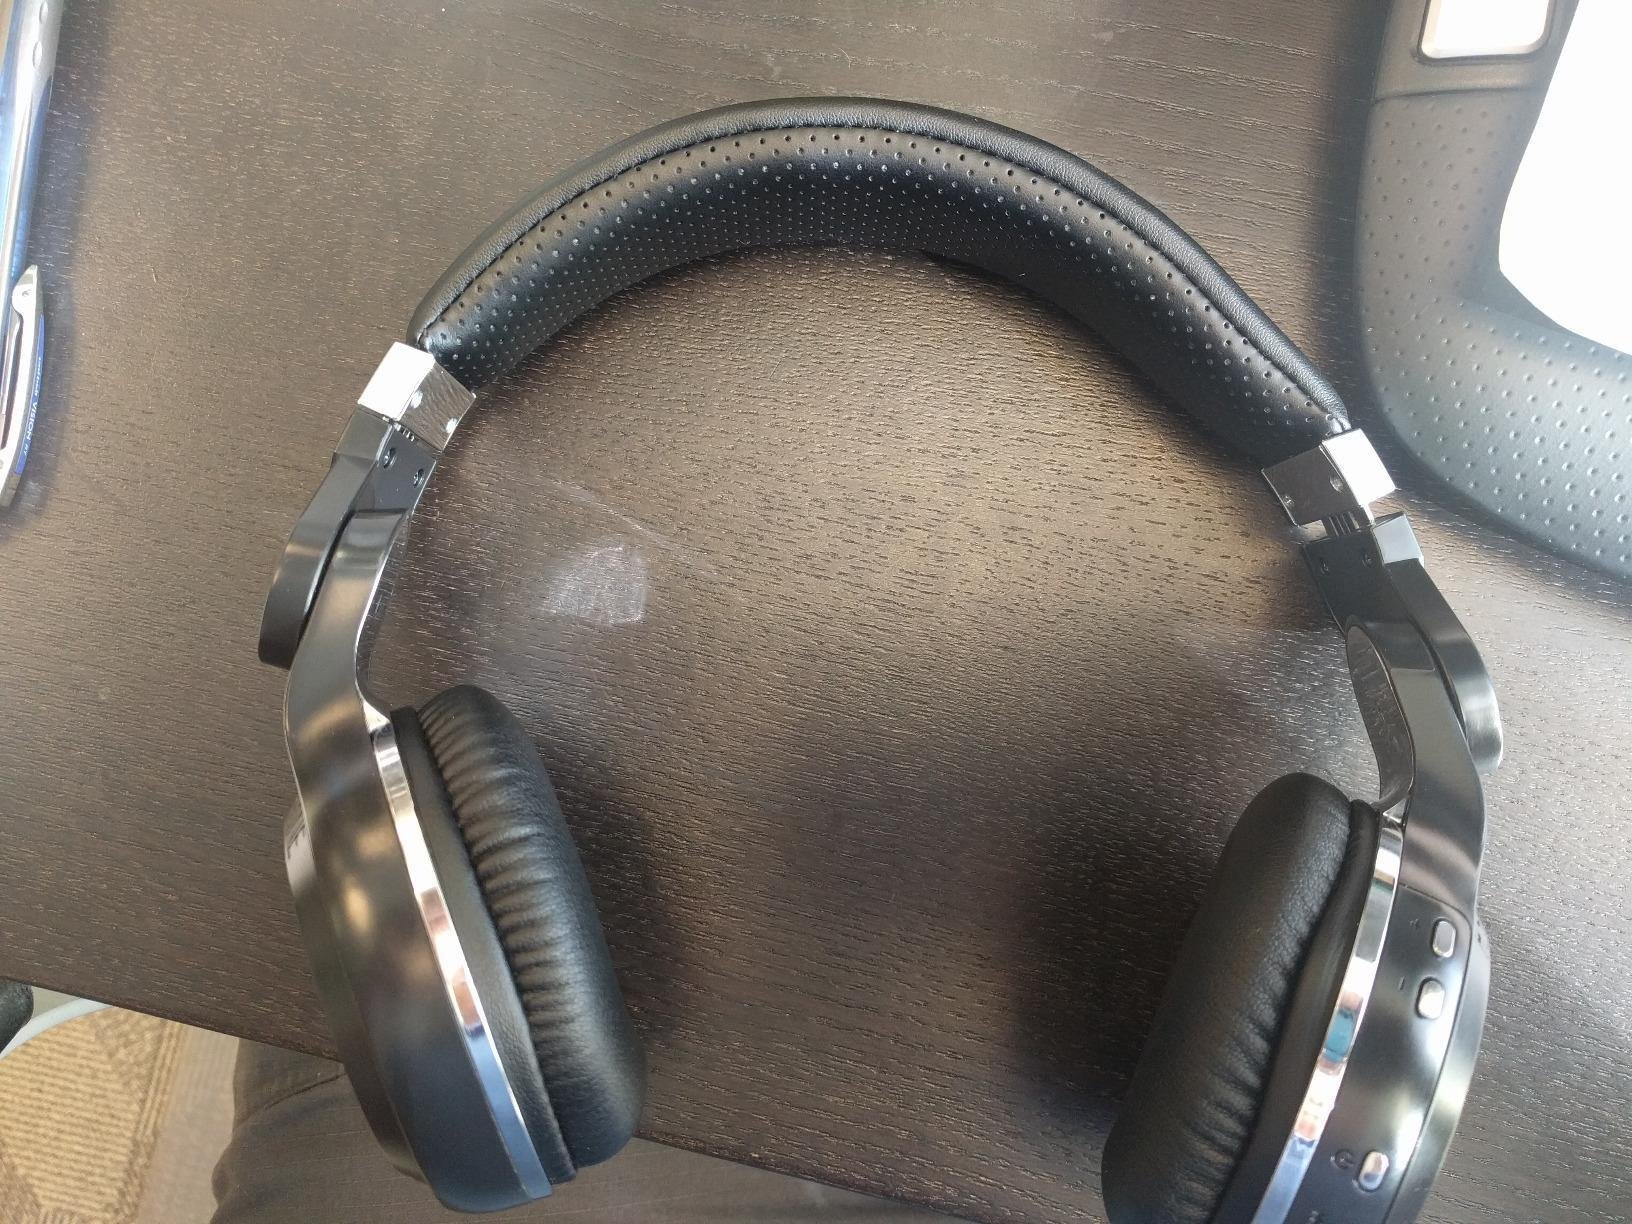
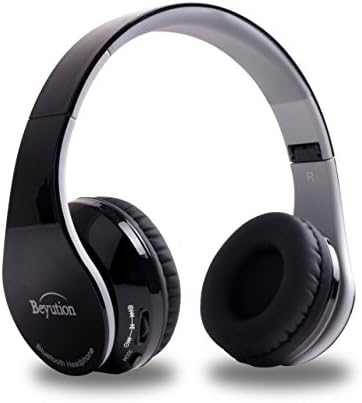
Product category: headphones
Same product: no